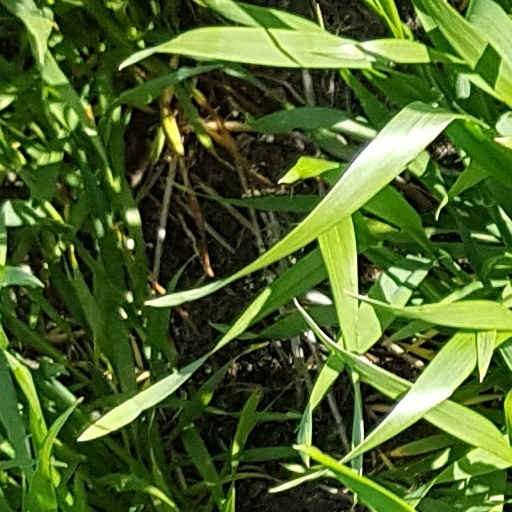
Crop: wheat